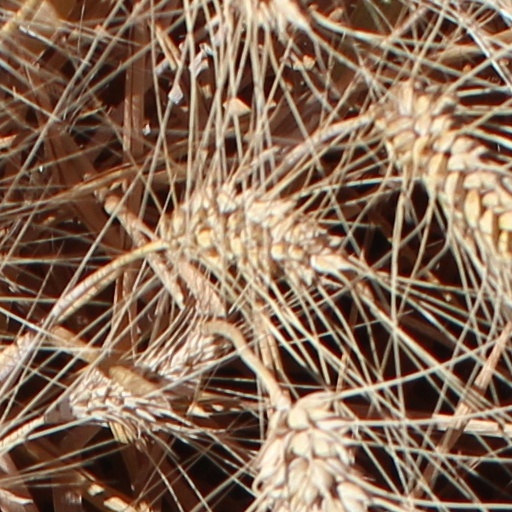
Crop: wheat